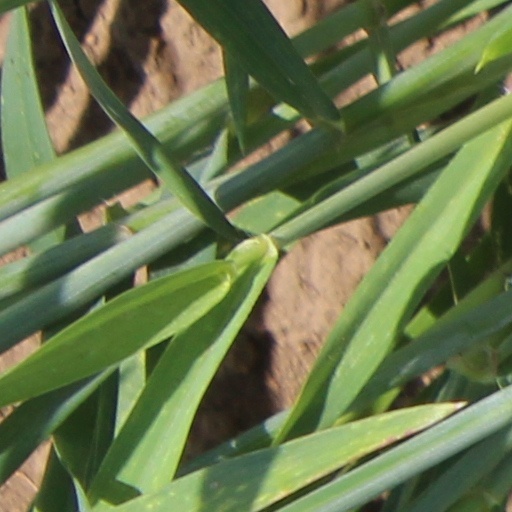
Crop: wheat